École normale supérieure de Rennes

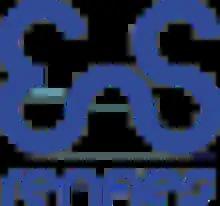
School logotype

The, also called ENS Rennes is a French scientific "grande école", belonging to the network of "écoles normales supérieures" established according to the model of the in Paris. Like its sister universities, its mandate lies in training students with a view to careers in academia, engineering and government.